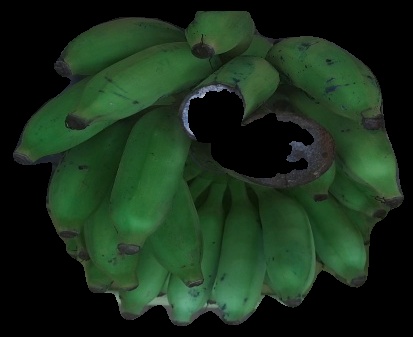
Variety: elakki-bale
Grade: grade2